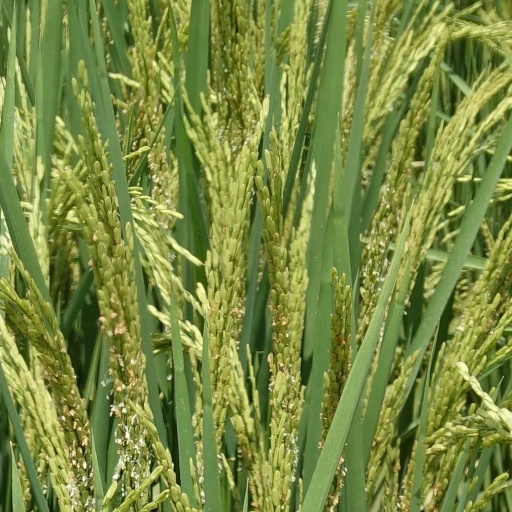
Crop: rice